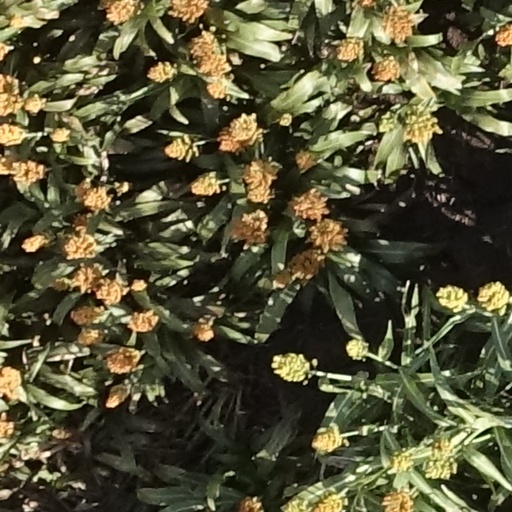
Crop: sorghum